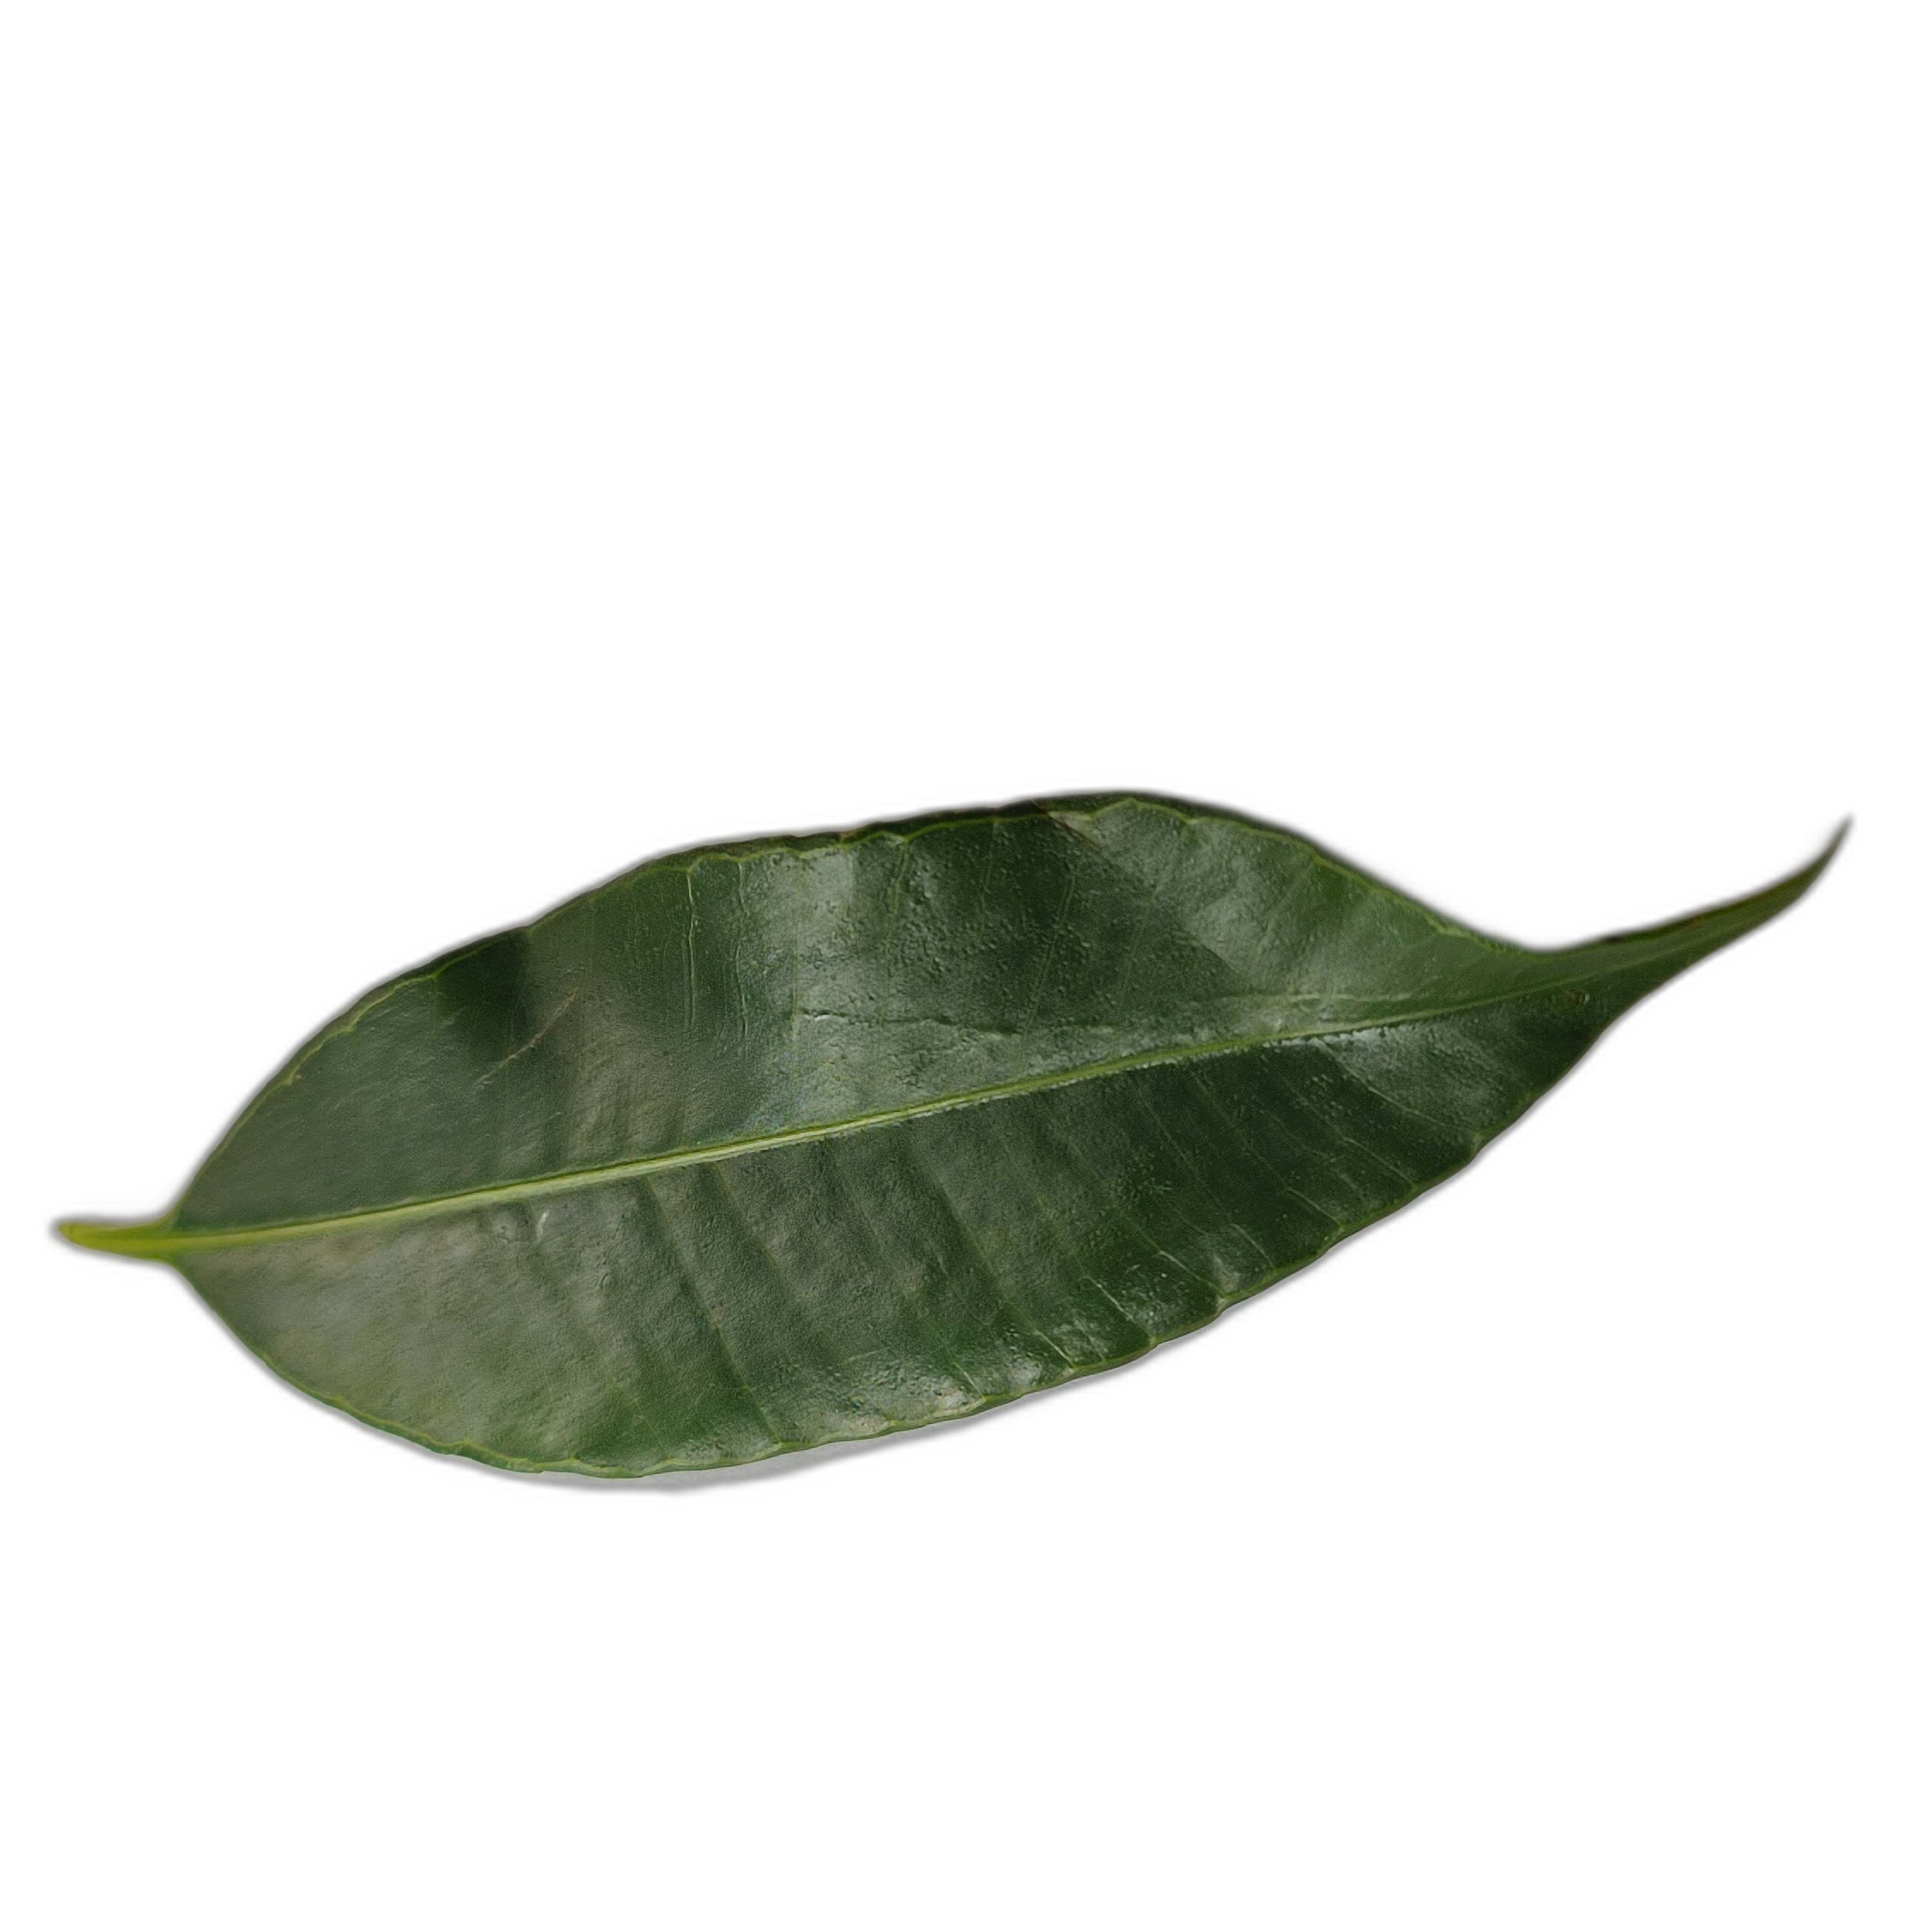
Label: healthy